Cariquima

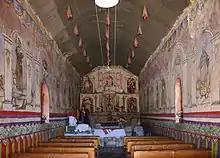
Oldest Architectural building in Cariquima

The church in Cariquima is the oldest architectural building in the town since 2006 which also serves as a historical monument. Cariquima also has a nearby river.